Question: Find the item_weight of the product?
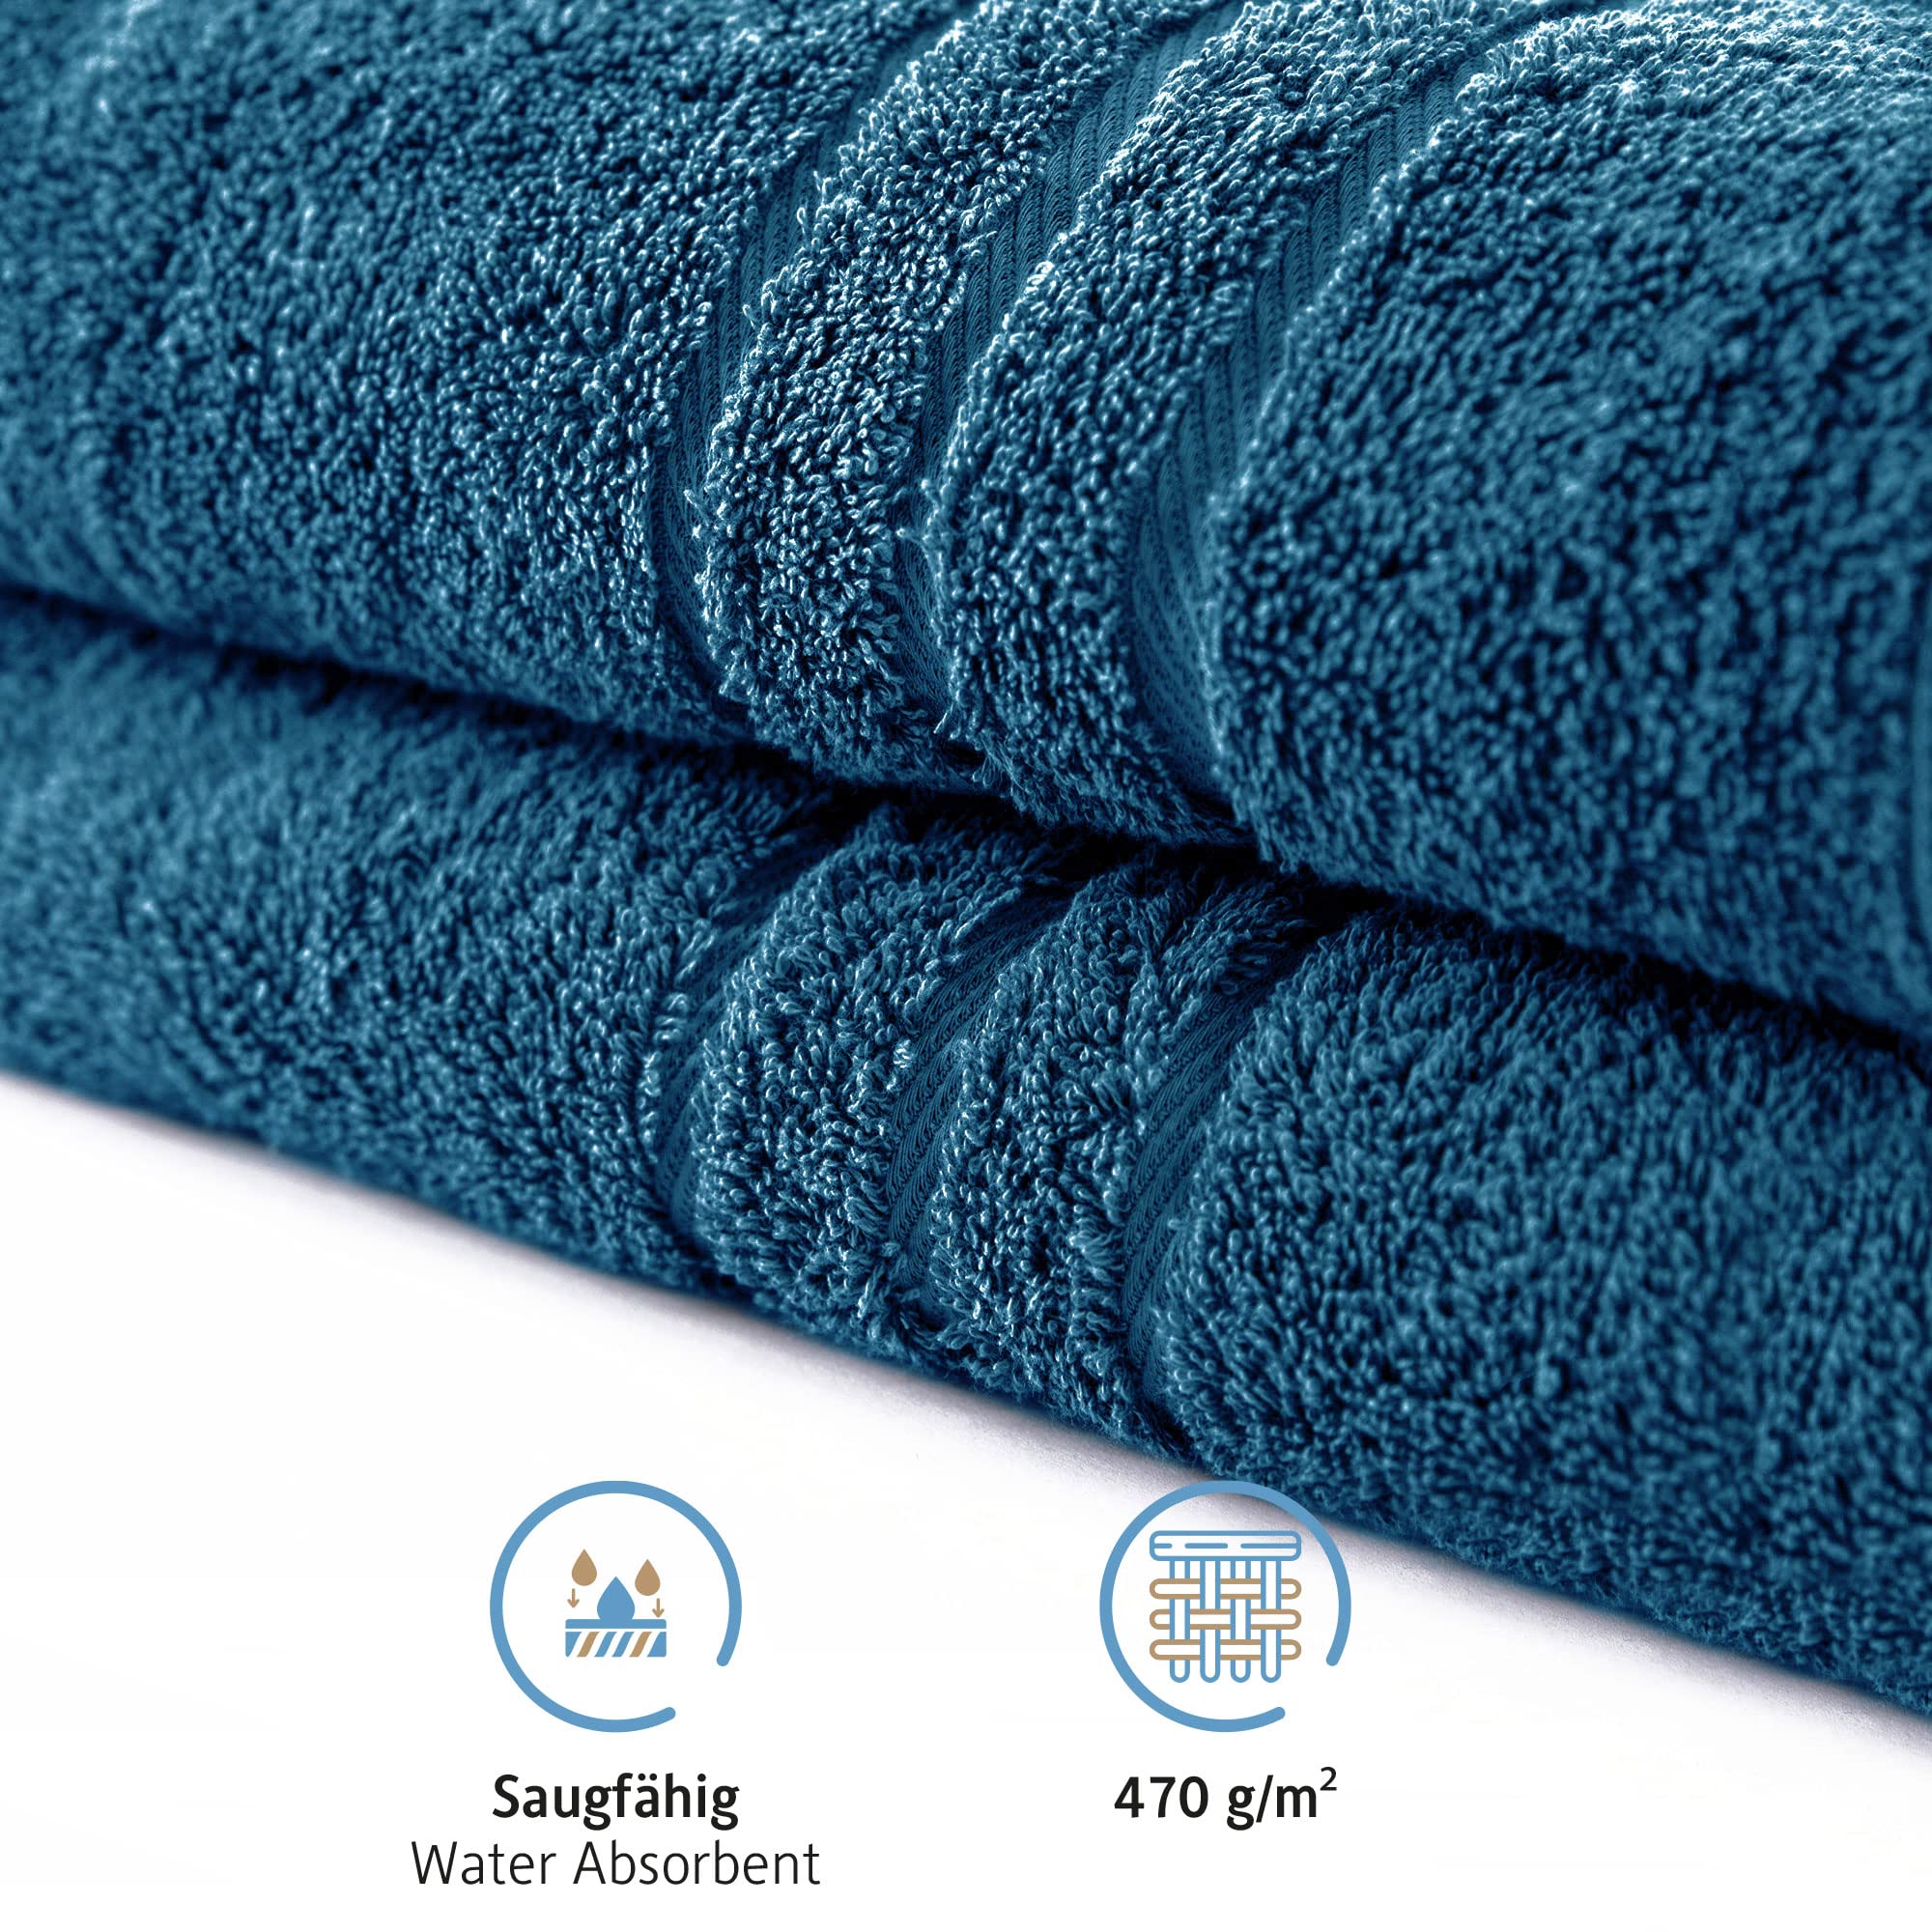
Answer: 470.0 gram